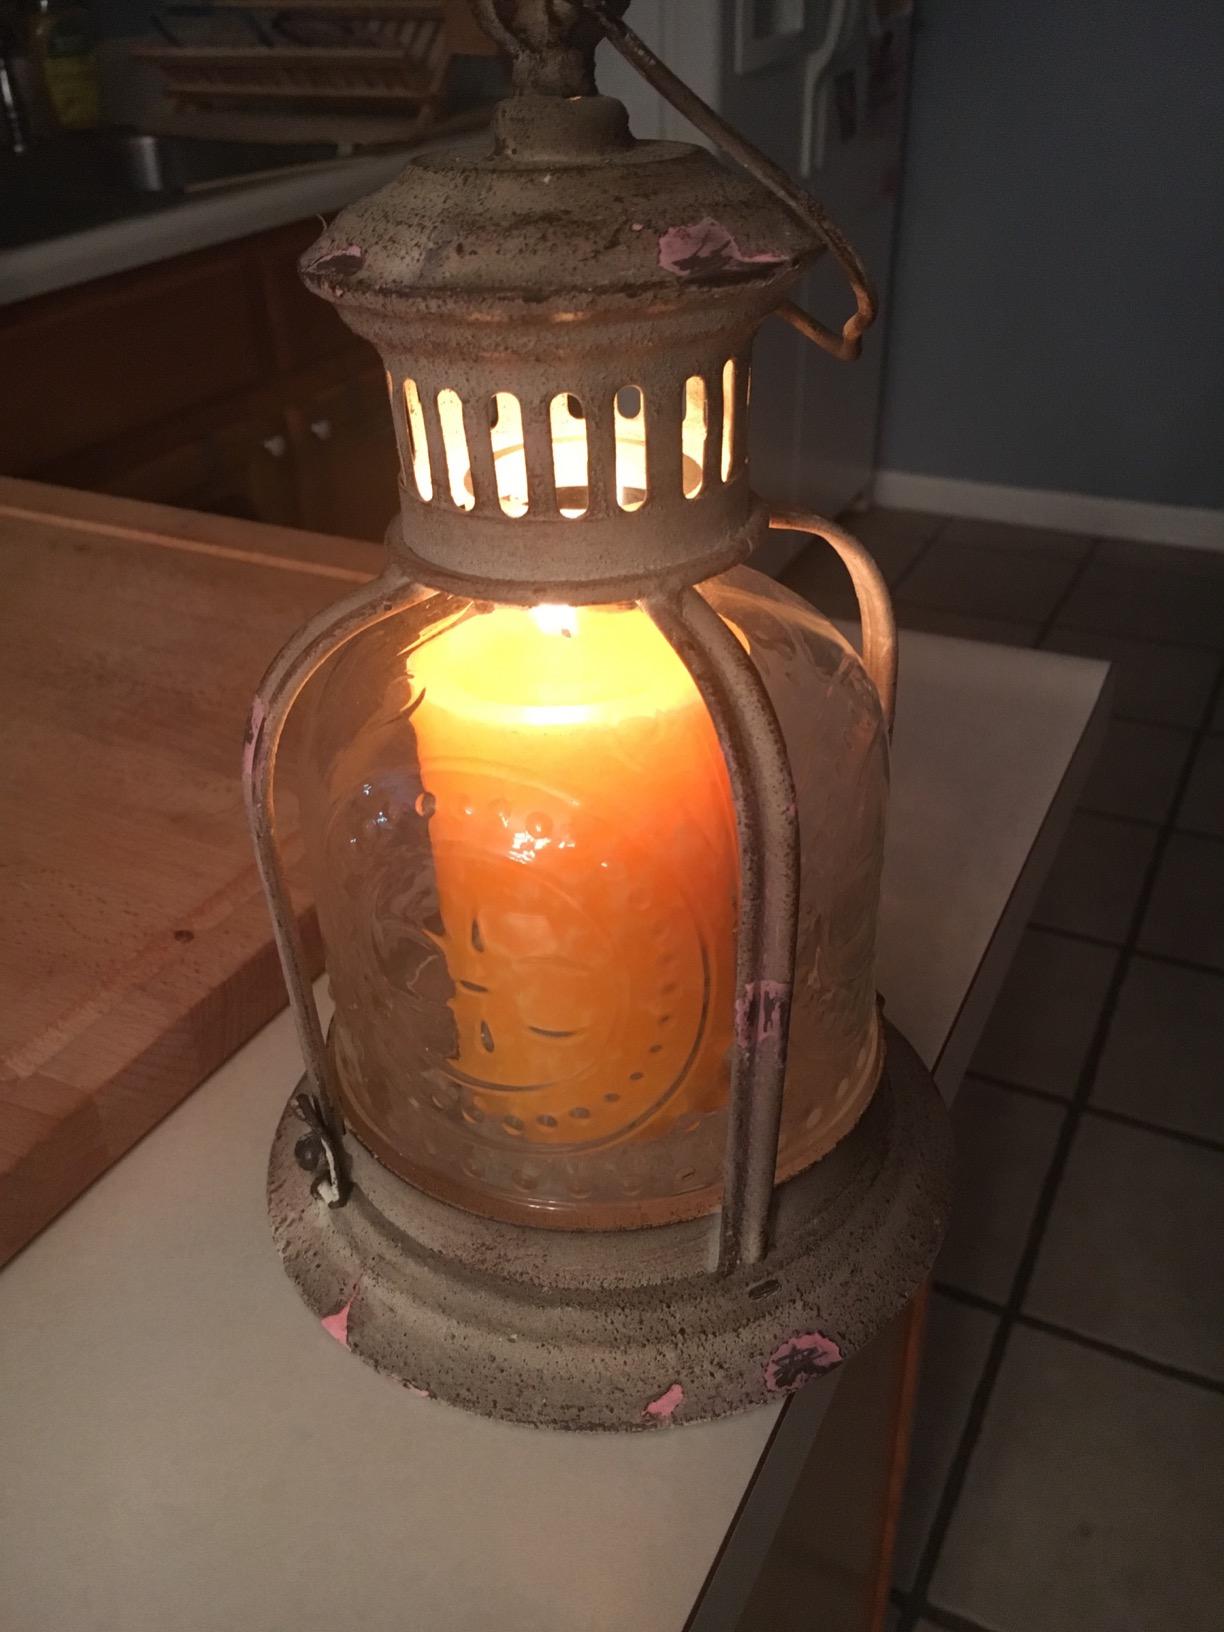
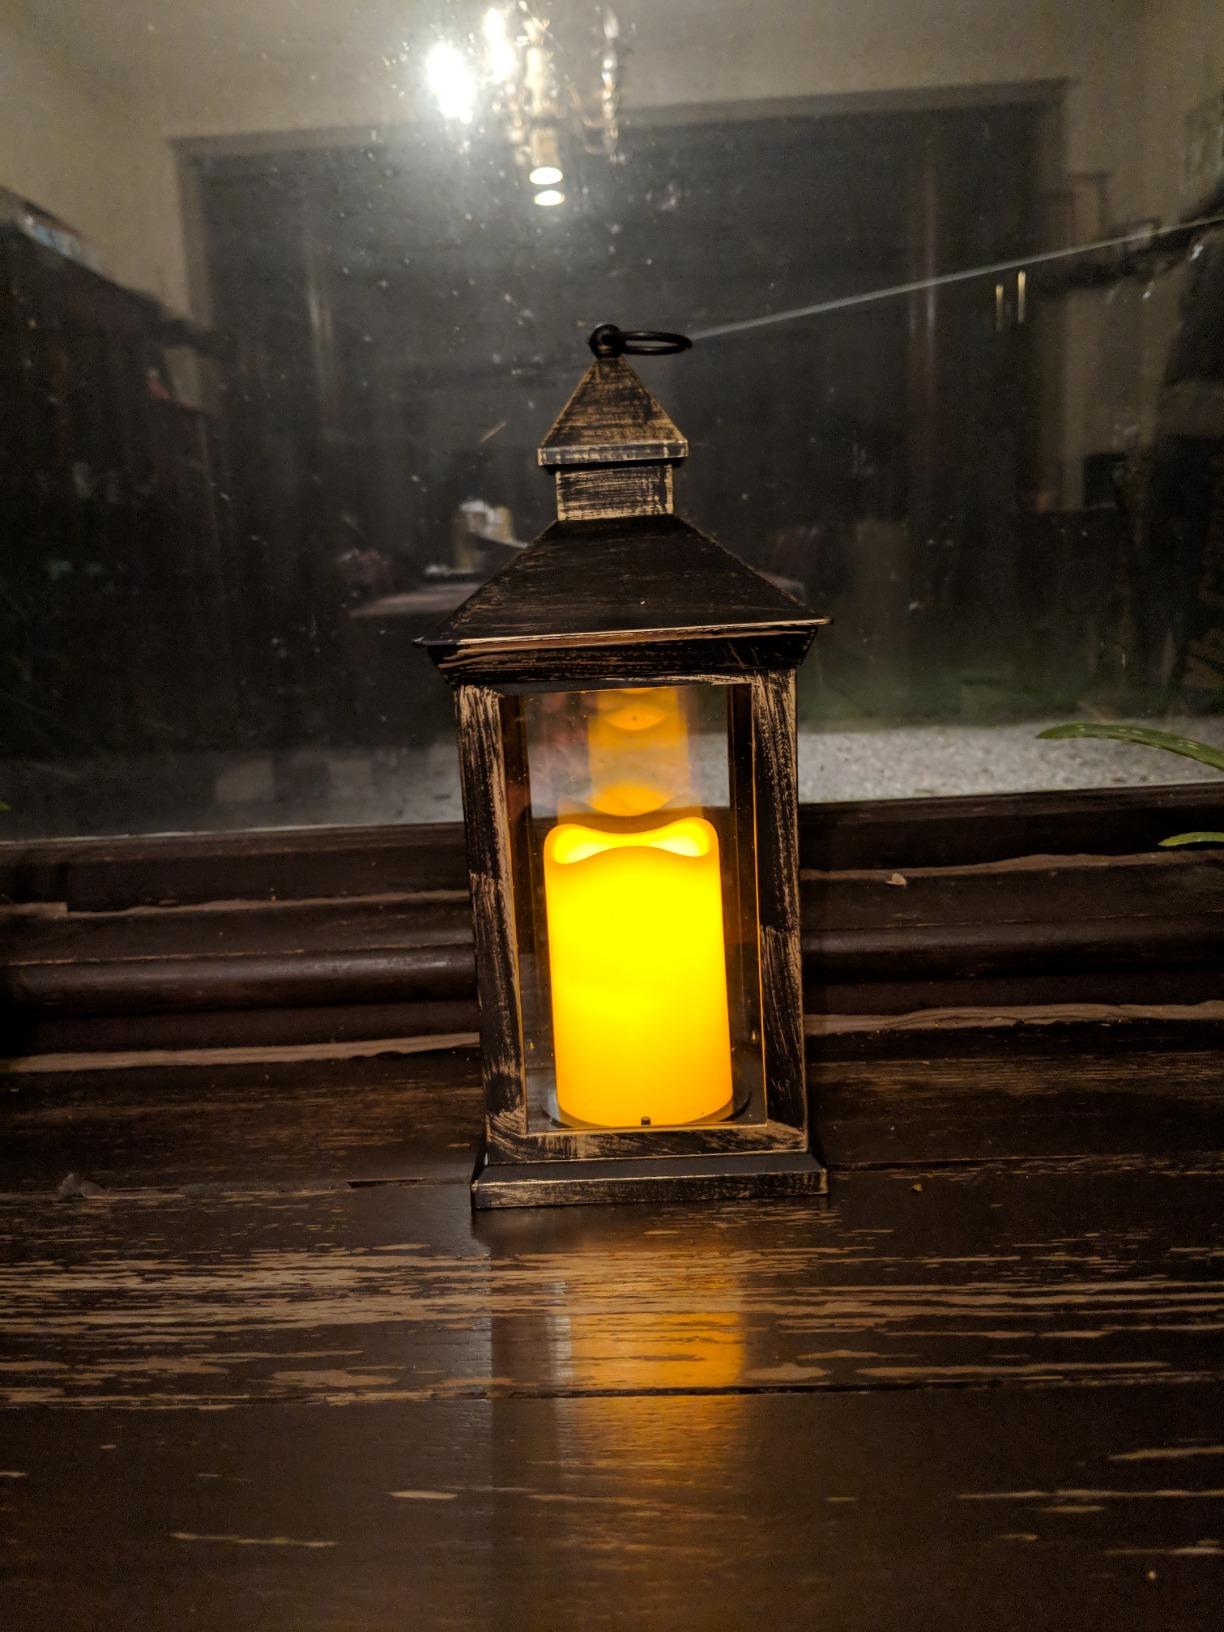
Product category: lantern
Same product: no